Assassin's Creed Odyssey

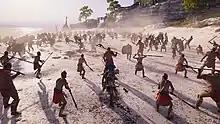
In "Odyssey", the player can participate in conquest battles and fight for either the Athenians or the Spartans.

While the main campaign missions follow the mercenary as they reunite their family and stop the Cult of Kosmos, additional questlines task the players to defeat mystical creatures from Atlantis and take down cultists. As the game is set during the Peloponnesian War, Athens and Sparta control various parts of Greece. An area can be weakened if the player assassinates the nation leader, defeats members of their army, burns down war supplies, or pillages their nation chests. When a region is weakened, players can join a conquest battle to aid either the attacking or the defending side. Winning a battle will earn the player valuable loot, gear and experience points. Joining the attacking team is a more challenging experience but it will offer more gameplay benefits. A bounty is placed on the player character if they commit a crime such as stealing or hurting an innocent bystander in public. NPCs called Mercenaries will then arrive to hunt the player character, who can either kill the mercenary, pay the bounty, or assassinate the character who placed the bounty on them. Each area has a recommended level. The player may be easily overpowered if they venture into an area too early. However, the game's difficulty is scaled in accordance to the player's level. When interacting with other NPCs, players can select various dialogue options, including the option to develop a romantic relationship with particular NPCs. At key moments of the game's campaign, players make crucial decisions which can affect the course of the story and lead to several different endings.